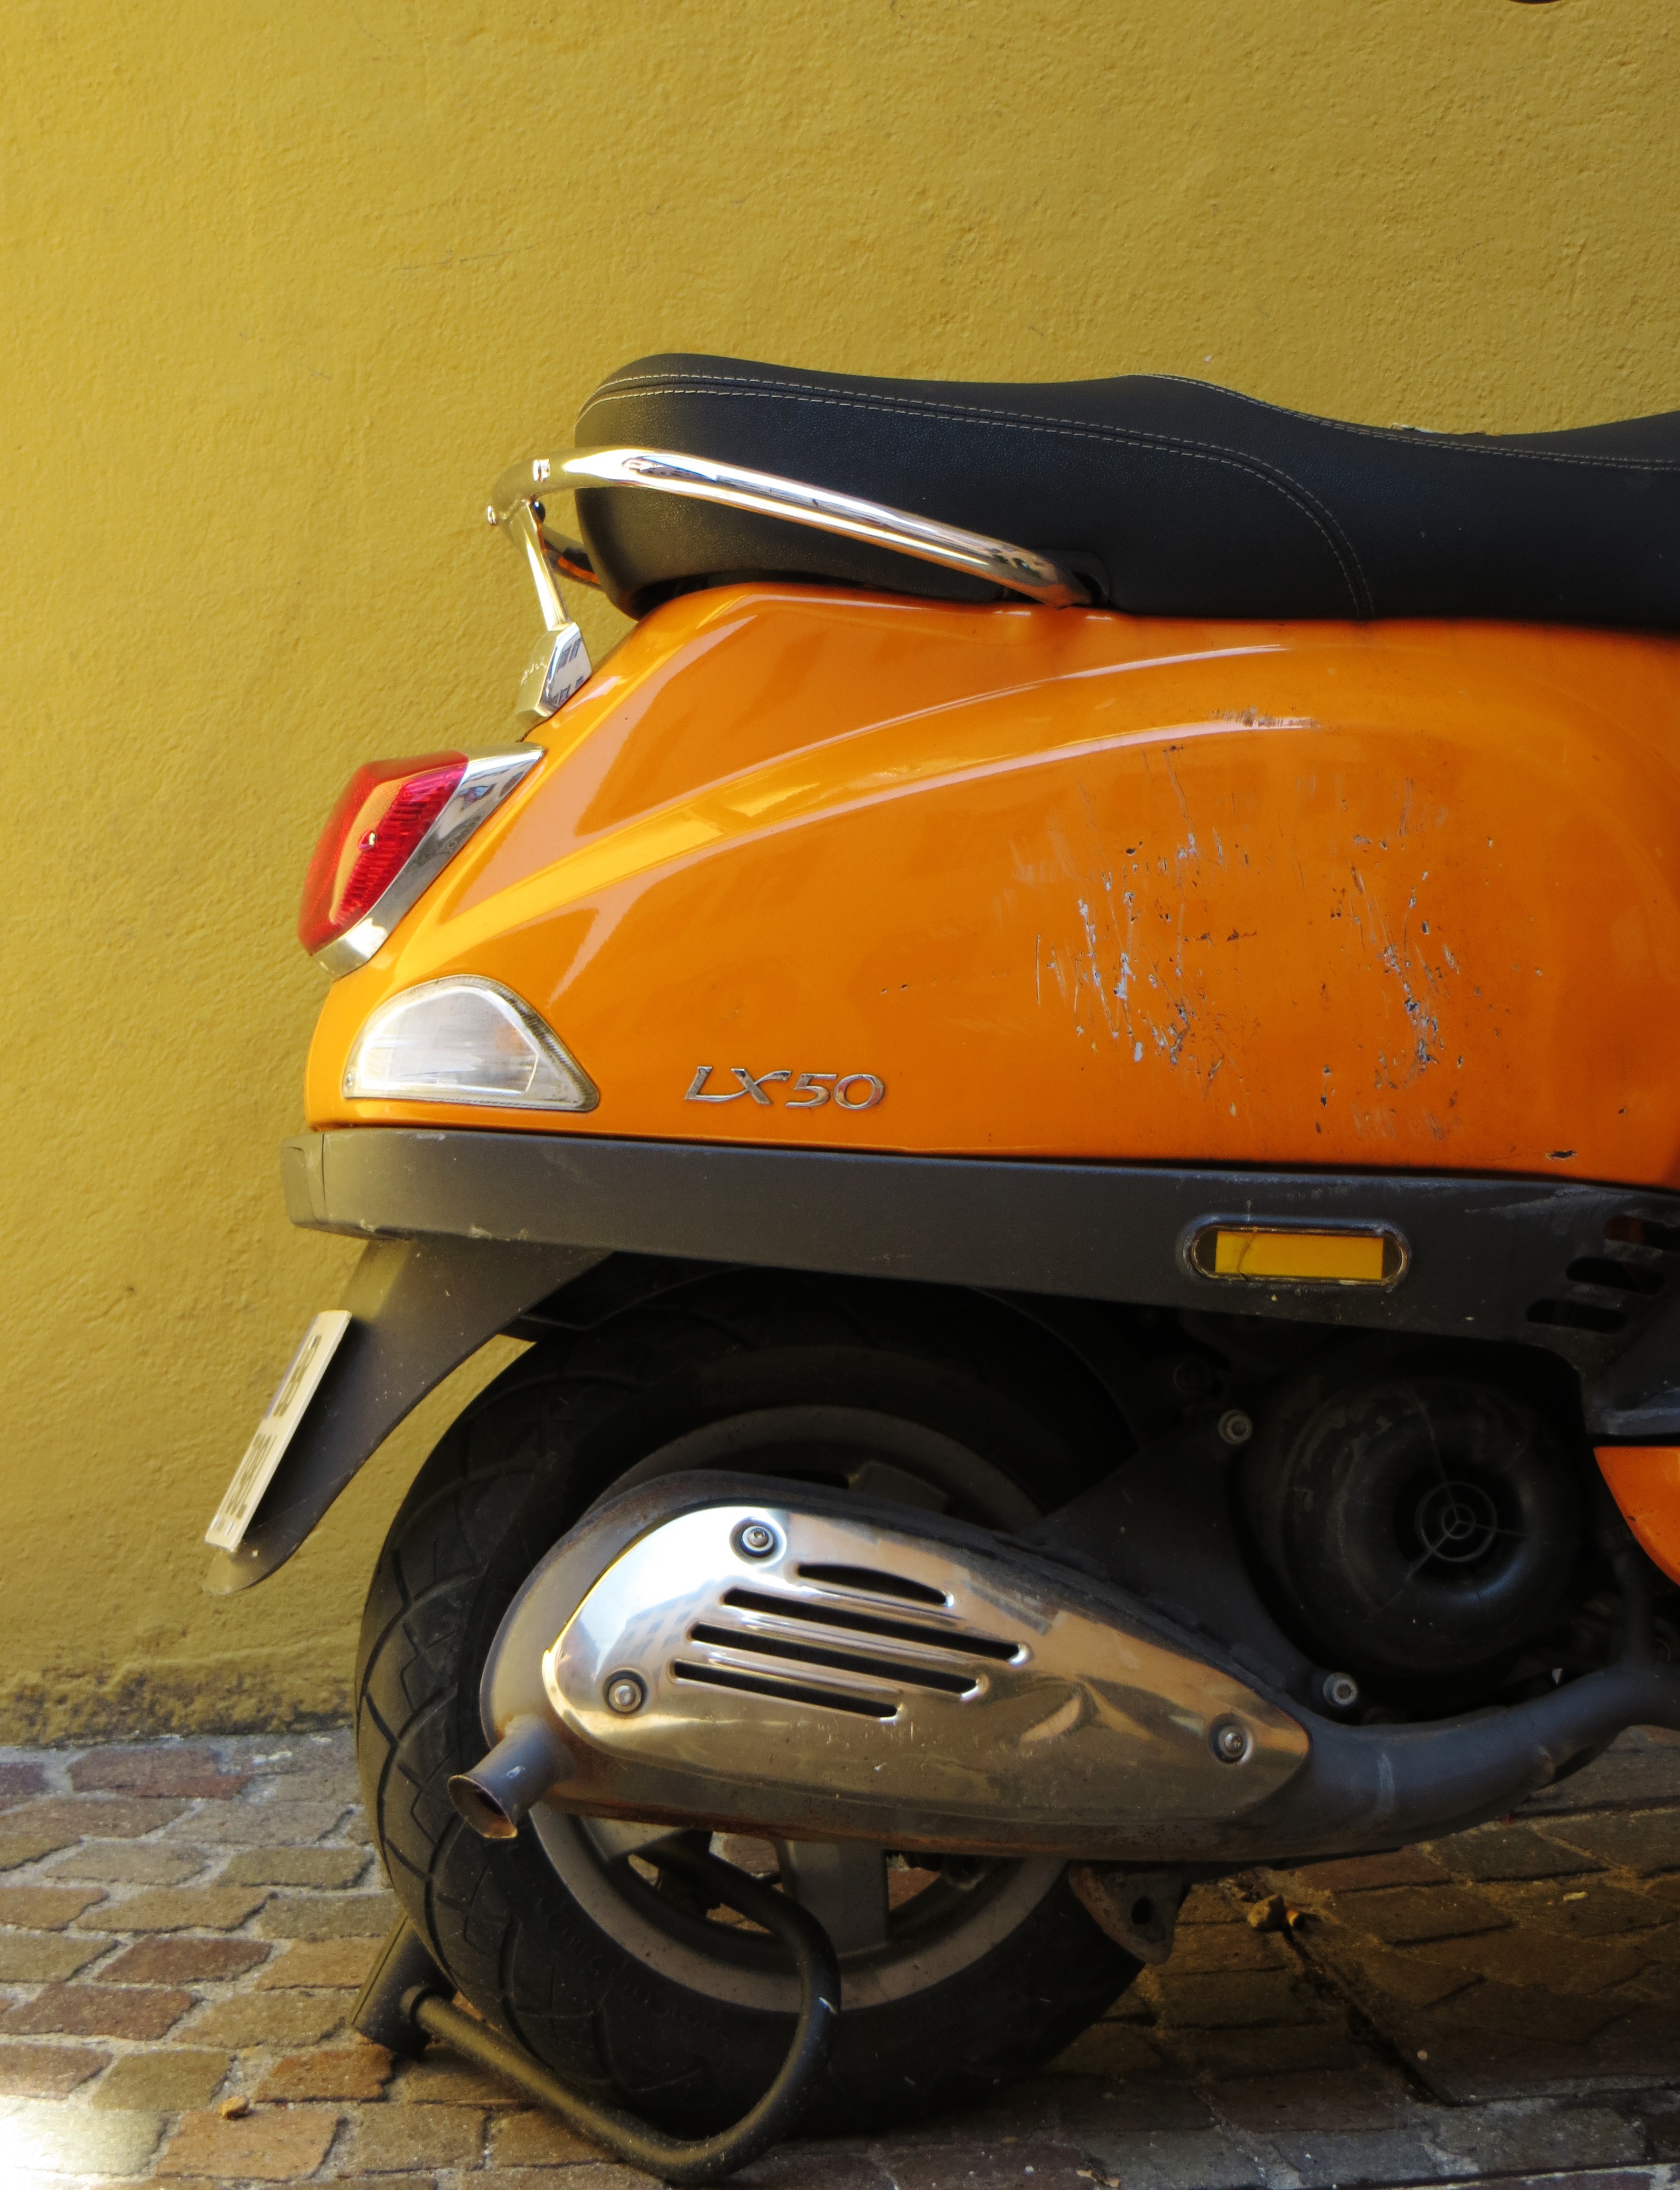
retro, seat, orange, vehicle, motorcycle, yellow, moped, scooter, vespa, scratches, roller, rear, reflector, cult, exhaust, lx50